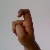
The image shows a hand gesture representing the letter 'X' in Indian Sign Language.